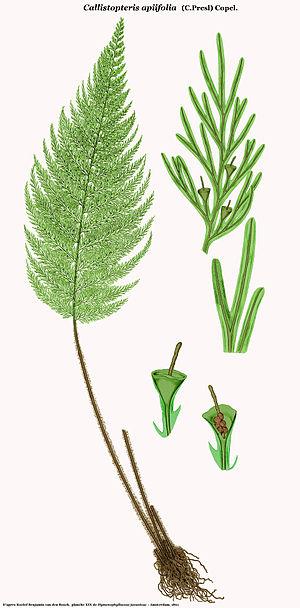
Callistopteris apiifolia - D'après la planche XIX de Roelof Benjamin van den Bosch - Hymenophyllaceae javanicae - Amsterdam, 1861 - Planche reprise sous Gimp par D. Prévôt
Callistopteris est un genre de fougères de la famille des Hyménophyllacées.
Callistopteris apiifolia est une fougère de la famille des Hyménophyllacées.